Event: Nepal Earthquake
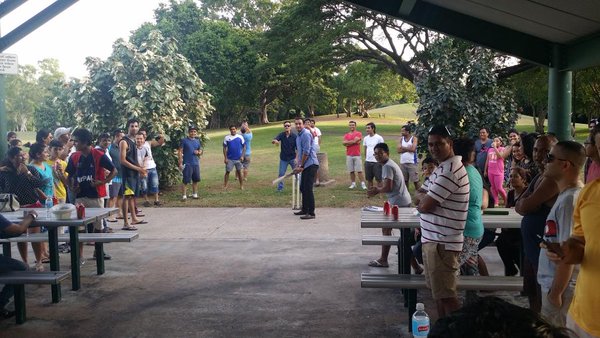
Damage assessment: no_damage